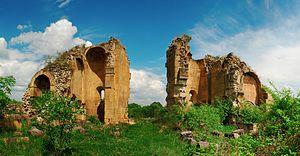
Samshvilde est une ville fortifiée en ruines. Ce site archéologique du sud de la Géorgie est situé près du village homonyme dans la municipalité de Tetritskaro, de la région de Basse Kartlie. Les ruines de la ville, principalement des structures médiévales, s'étendent sur une zone de 2,5 km de long par 400 m de large dans la vallée de la rivière Khrami. Les monuments les mieux conservés sont l'église et une citadelle érigée sur un promontoire rocheux.